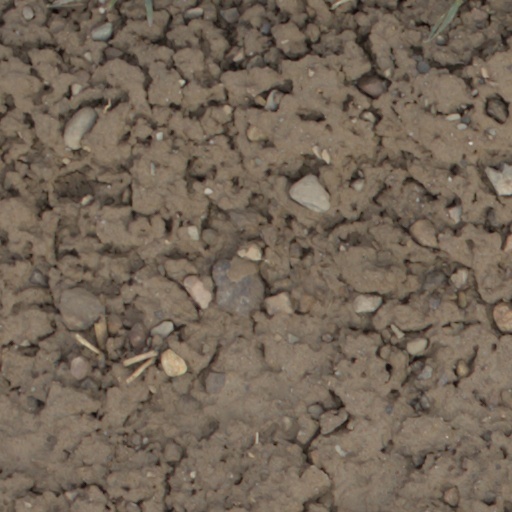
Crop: wheat